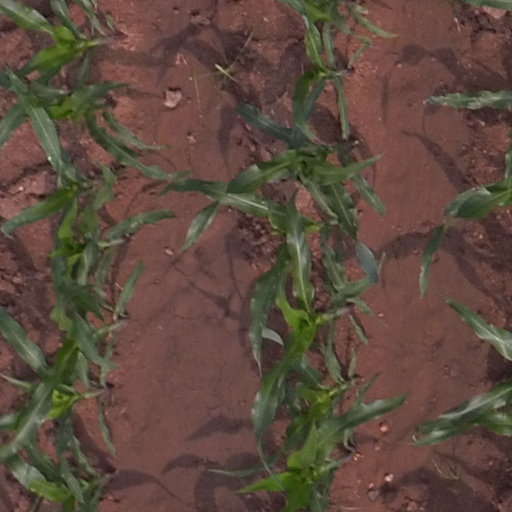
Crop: maize; corn